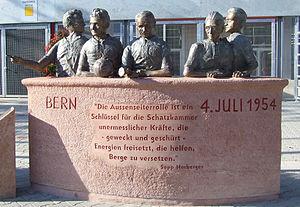
La finale de la Coupe du monde de football 1954, connue sous le surnom de « Miracle de Berne », est le match de football concluant la cinquième édition de la Coupe du monde, organisée en Suisse. Elle a lieu le 4 juillet 1954 au Stade du Wankdorf, à Berne. L'Allemagne de l'Ouest s'impose face à la Hongrie par trois buts à deux, déjouant alors tous les pronostics.